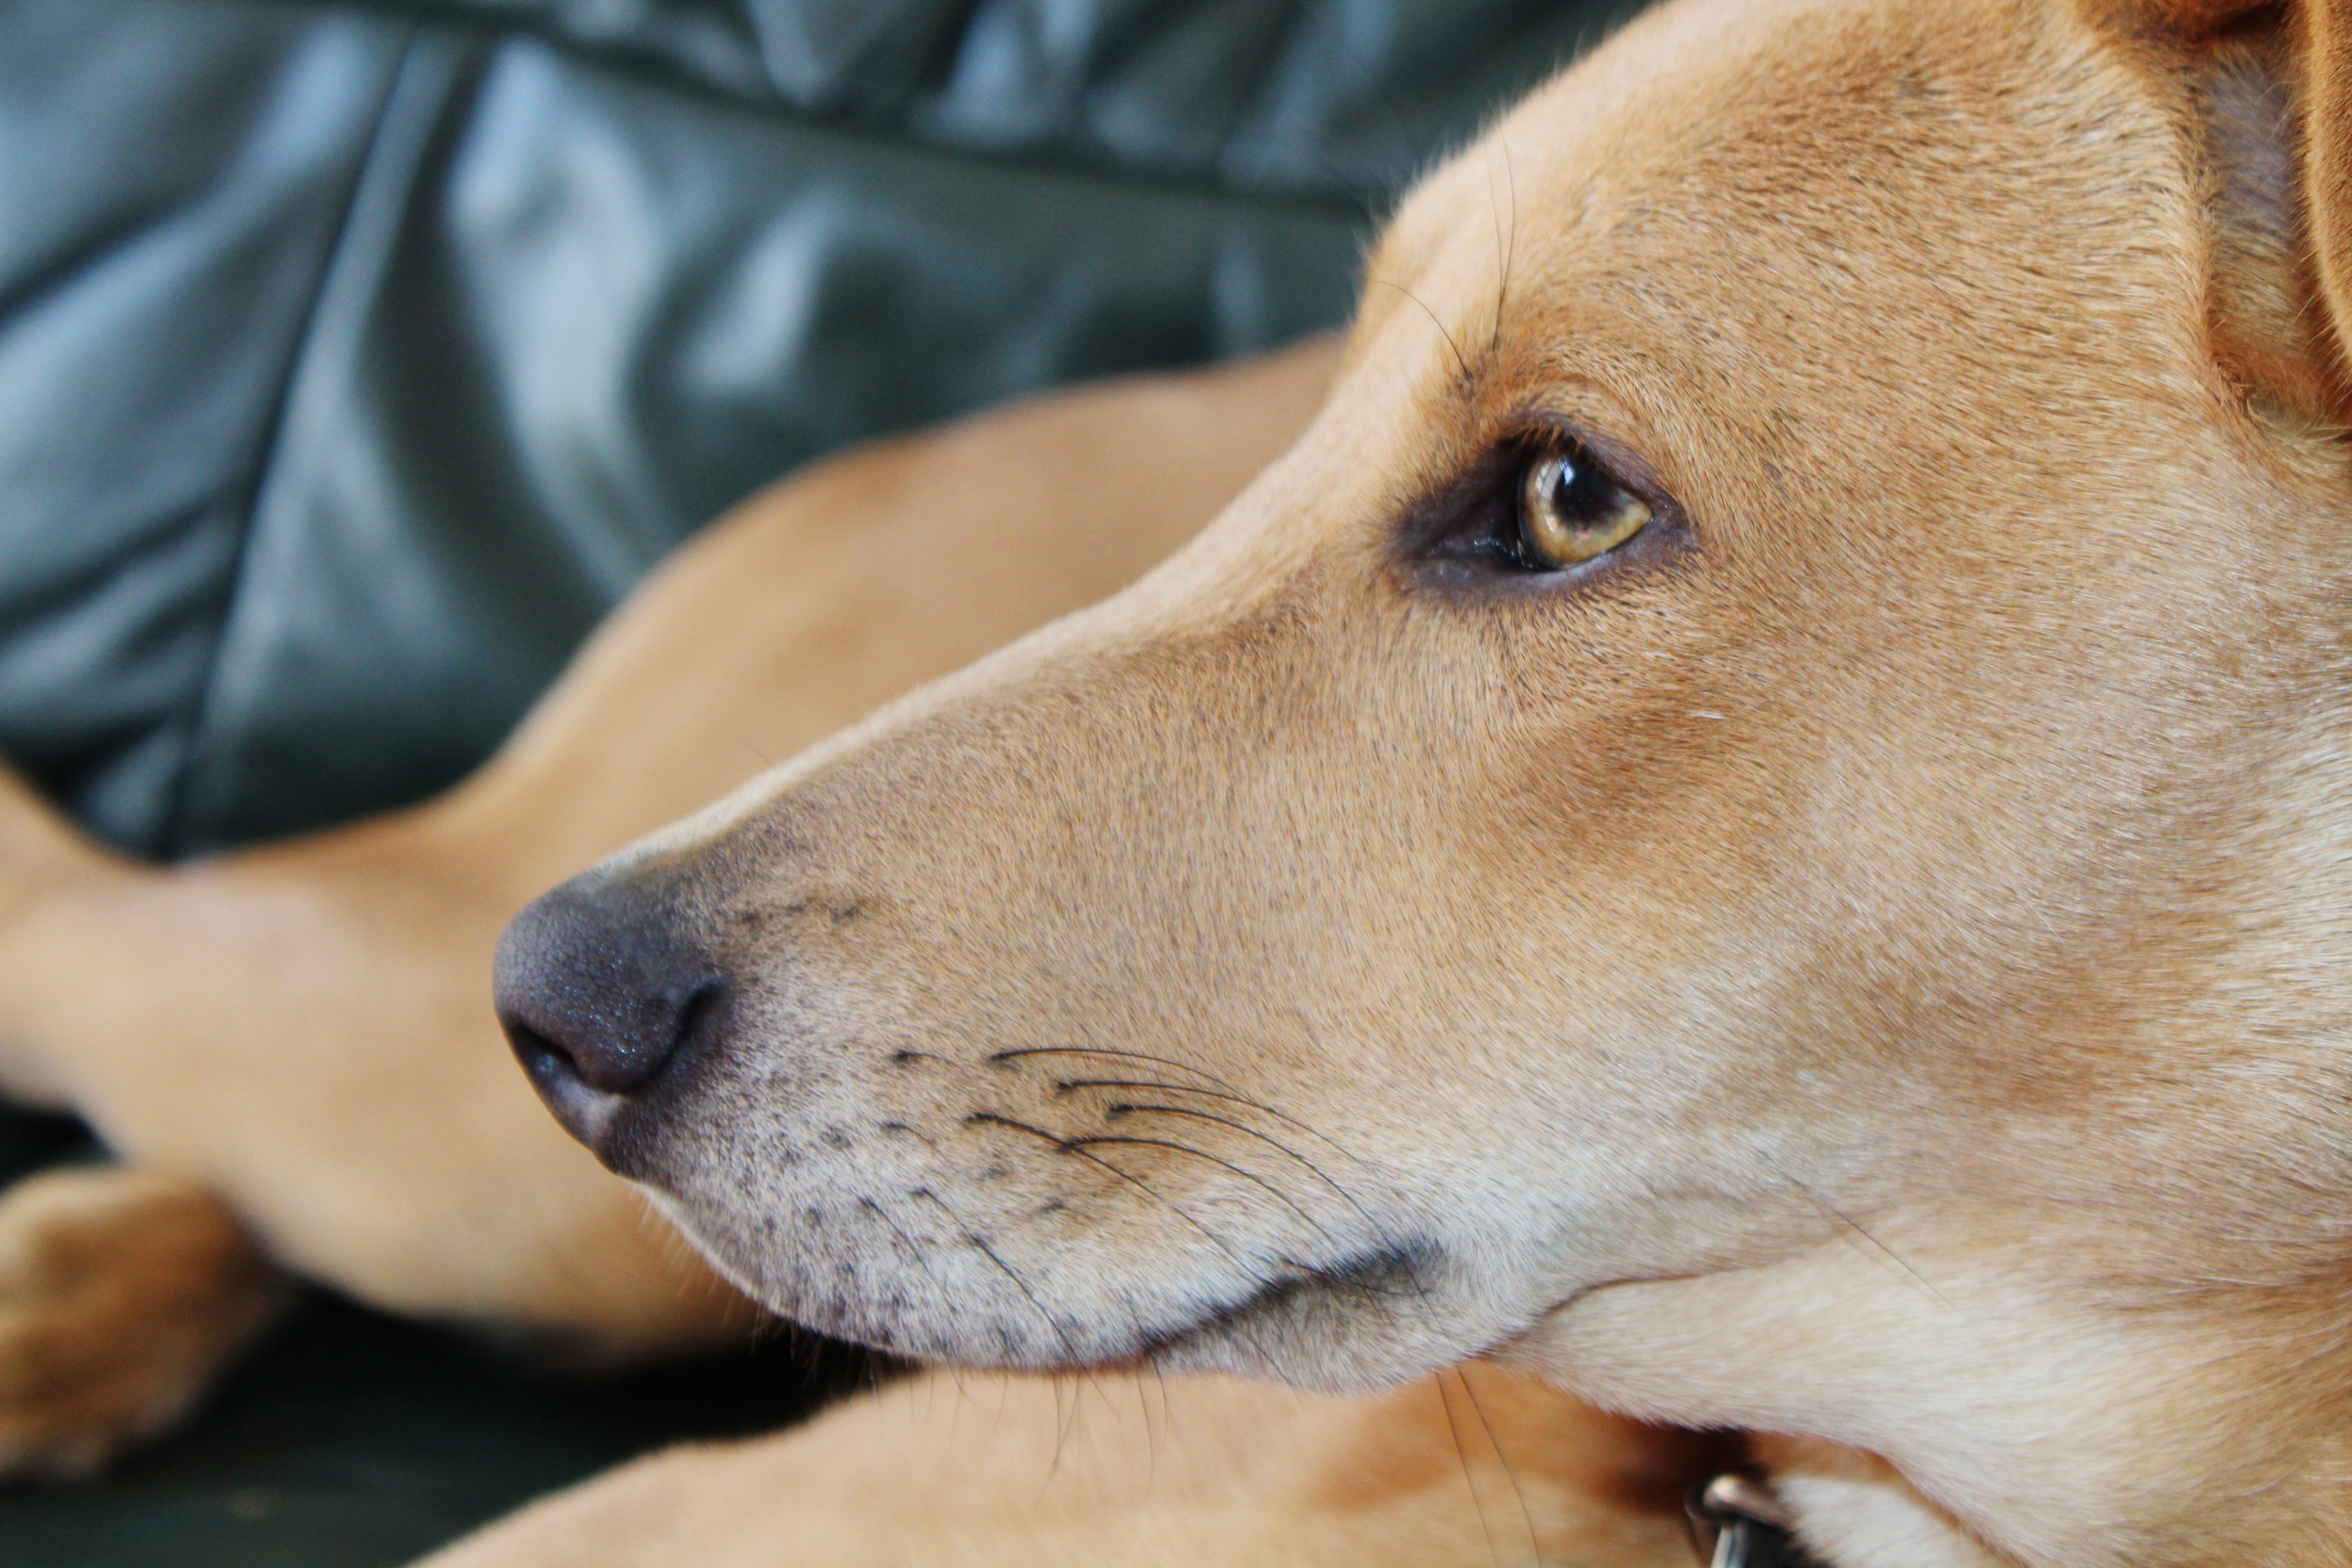
puppy, dog, profile, mammal, sofa, close up, nose, snout, vertebrate, organ, lying, attention, dog breed, dog head, animal portrait, young dog, dog portrait, street dog, dog like mammal, dog breed group